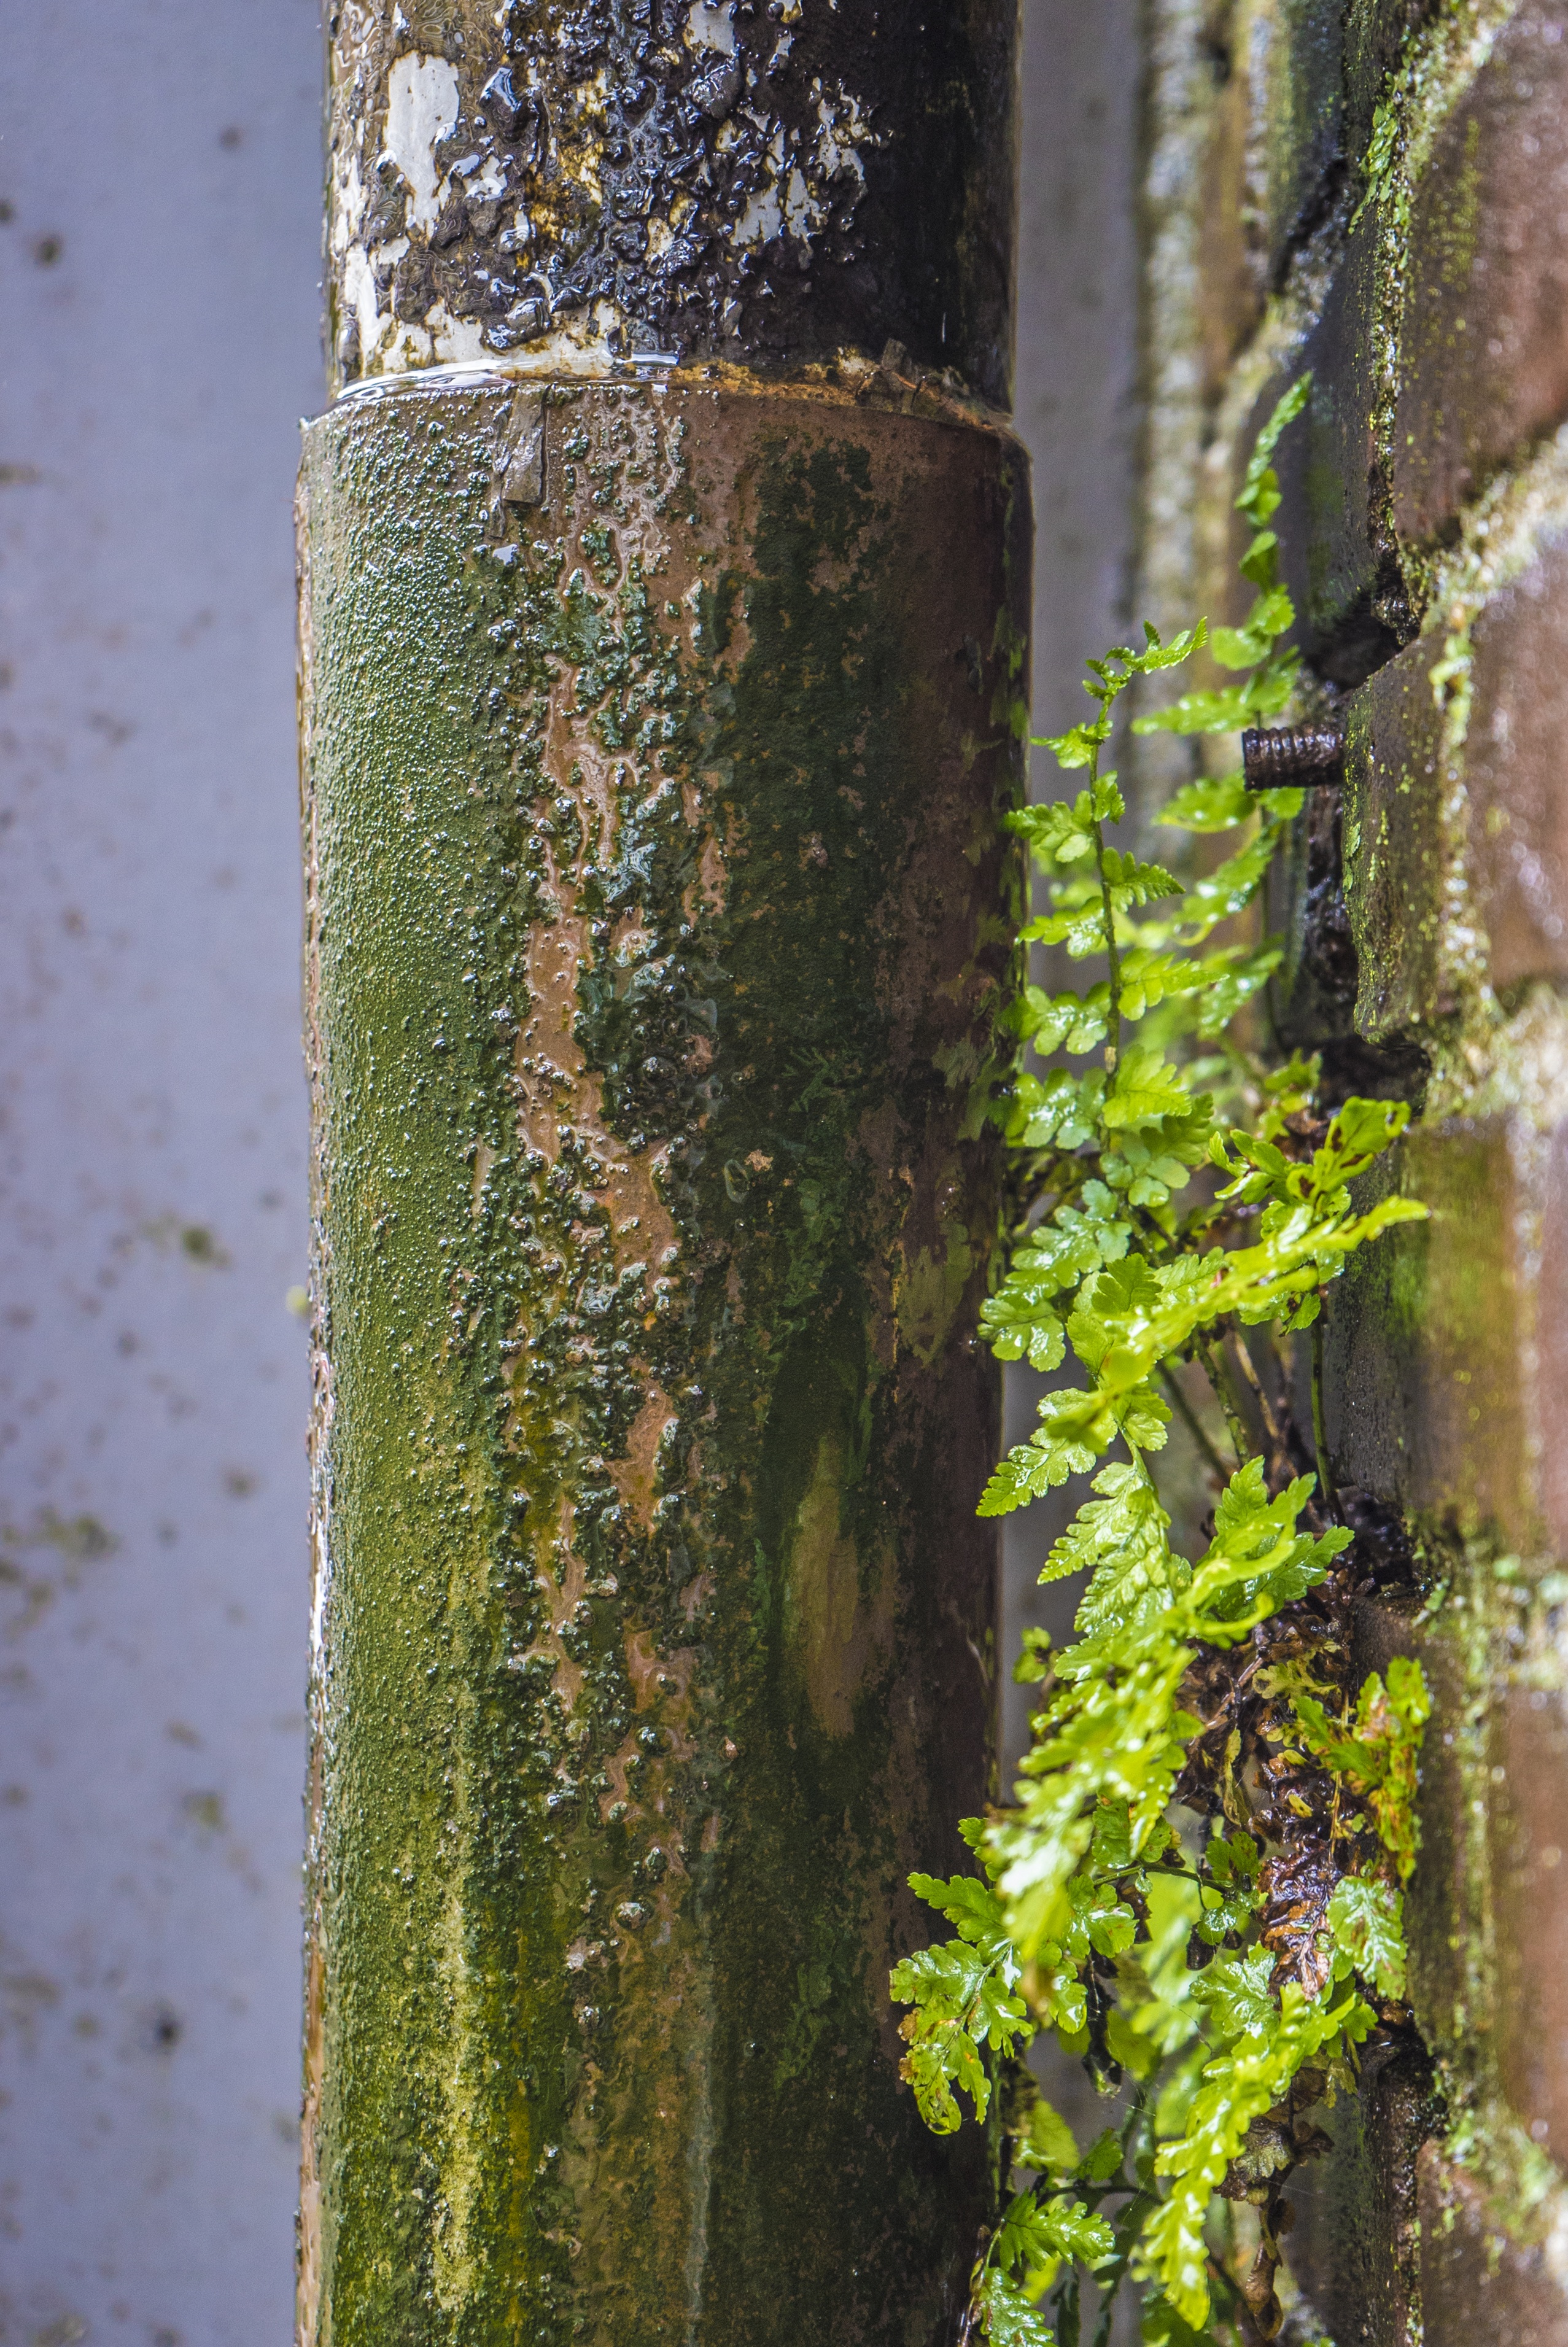
tree, water, nature, grass, plant, leaf, flower, building, trunk, city, urban, moss, environment, green, soil, dirty, botany, garden, flora, life, pipe, ecosystem, organic, macro photography, bio, plant stem, woody plant